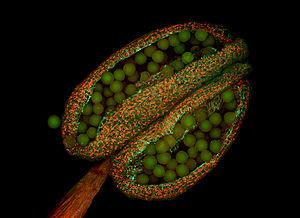
Microphotographie en fluorescence d'une Anthère d'Arabette des dames (Arabidopsis thaliana).
Une anthère est la partie terminale de l'étamine, organe mâle de la fleur, qui produit et renferme le pollen.
Le pollen constitue, chez les plantes à graines, l'élément mobile mâle produit par la fleur : ce sont des grains minuscules, de forme plus ou moins ovoïde, initialement contenus dans l'anthère à l'extrémité des étamines.
L'Arabette des dames ou Arabette de Thalius est une espèce de plantes appartenant à la famille des Brassicacées. Cette petite plante annuelle, originaire d'Europe, d'Asie et du nord-ouest de l'Afrique, a un cycle de vie rapide, elle est résistante et peut s'autoféconder. Ces qualités en ont fait depuis 1998 un organisme modèle de référence, pour la recherche aussi bien biologique que génétique.